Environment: real
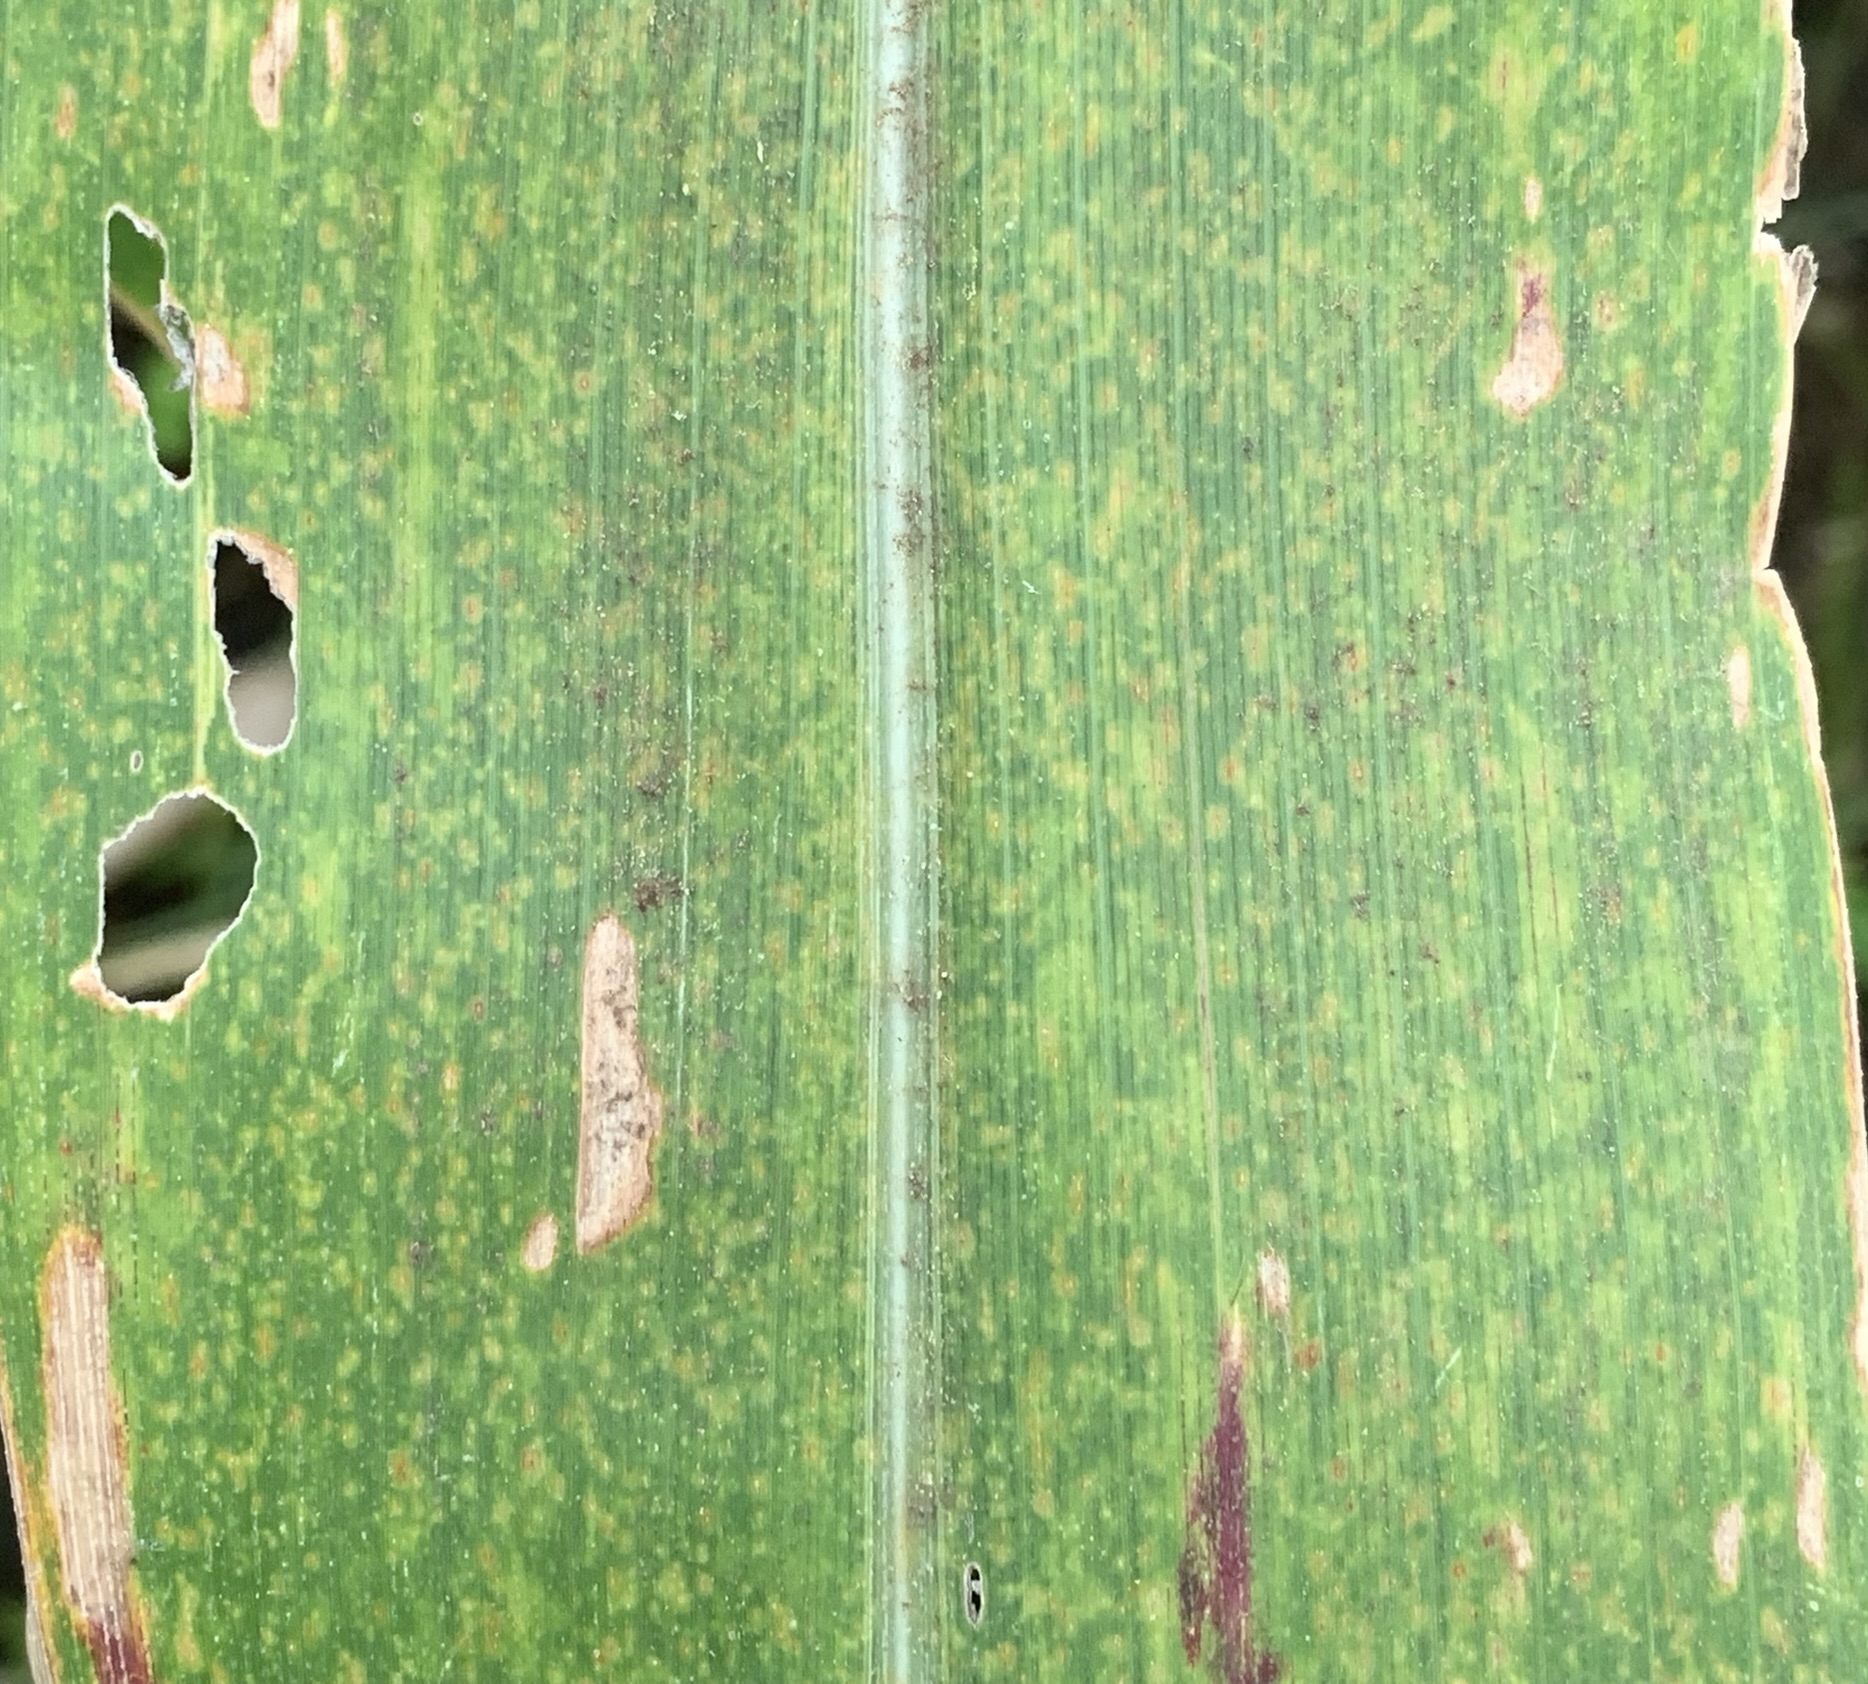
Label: lethal_necrosis